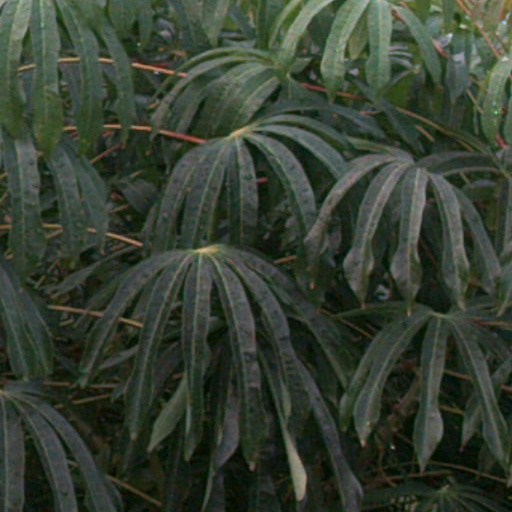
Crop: cassava